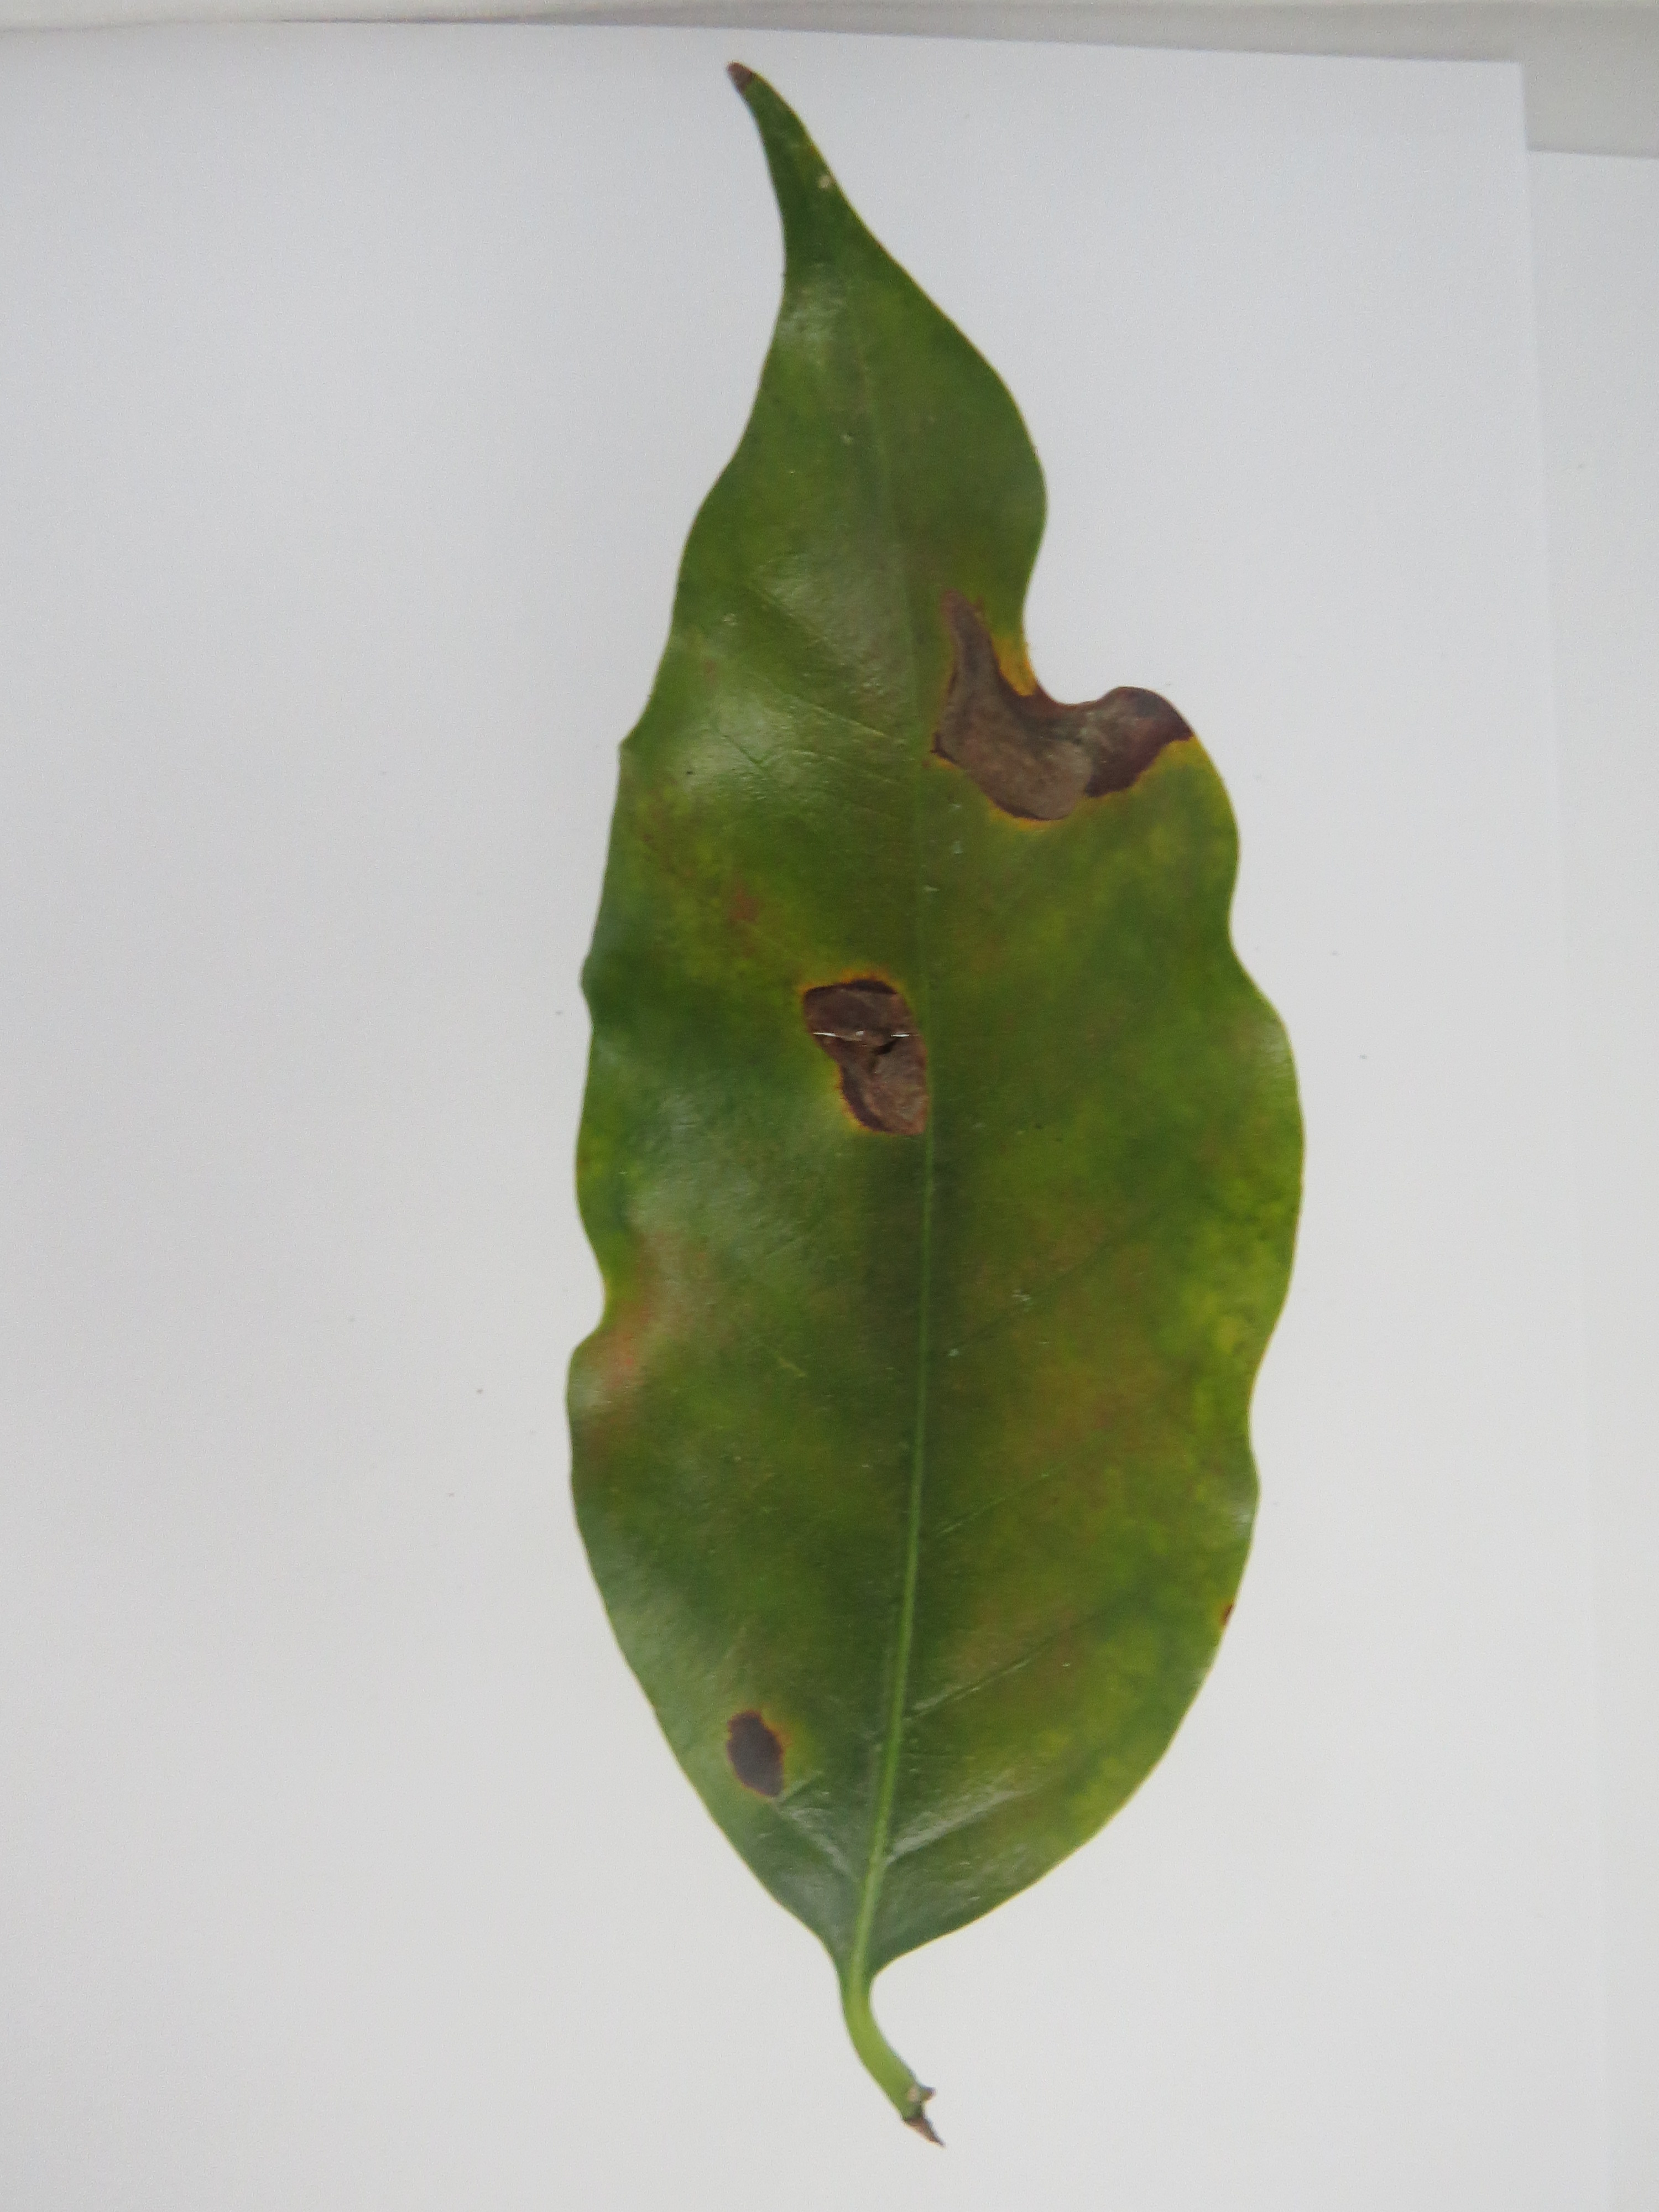
Label: potasium-K